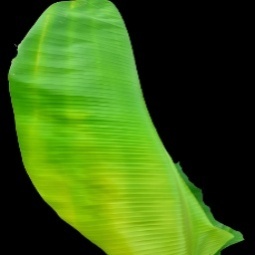
Label: Calcium